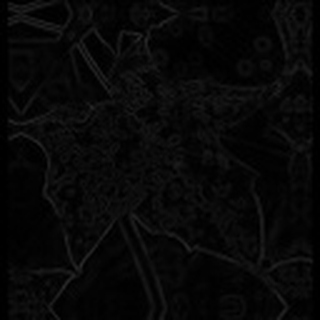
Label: cotton_powdery_mildew